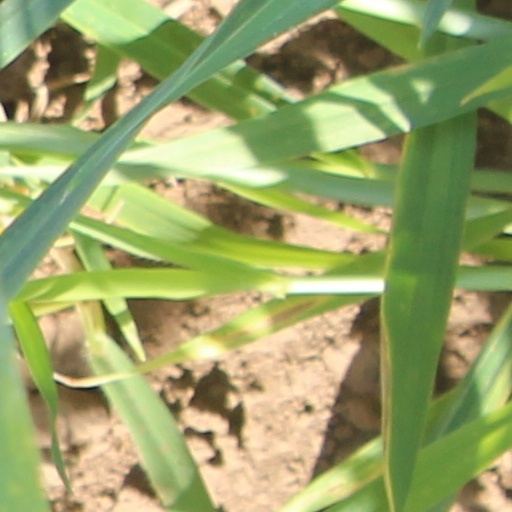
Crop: wheat